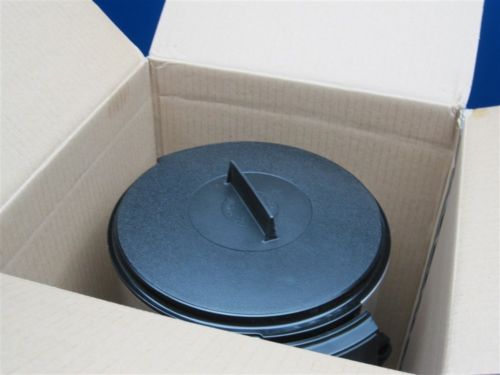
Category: coffee maker